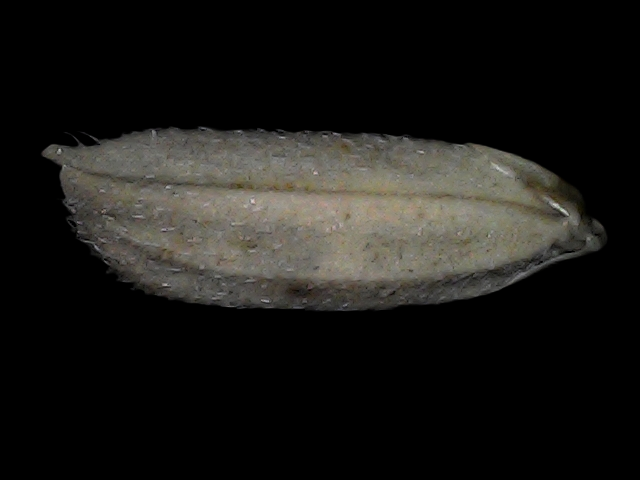
Rice variety: Bd79